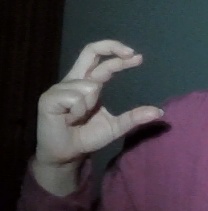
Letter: thal